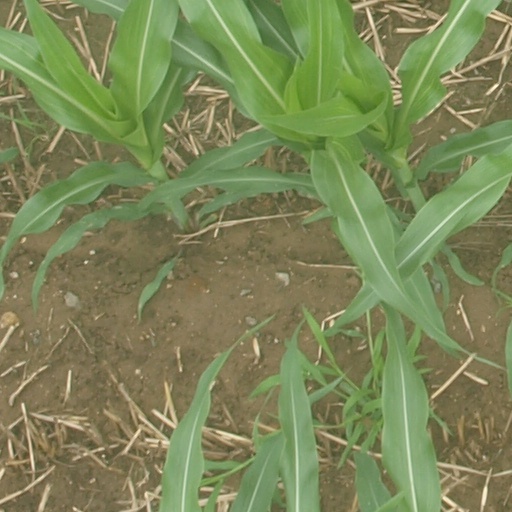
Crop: maize; corn